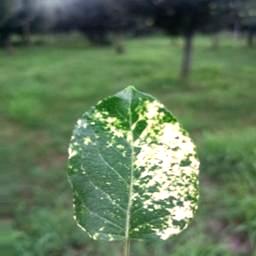
Label: Apple_Mosaic